German football league system

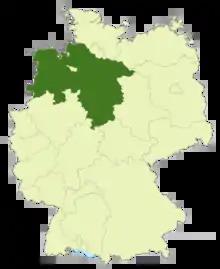
Lower Saxony Football Association

The Lower Saxony Football Association league system is the state association league system in the state of Lower Saxony and starts at level five of the German league system with the Niedersachsenliga on top. The current (2016–17 season) champions are SSV Jeddeloh. The champions are directly promoted to Regionalliga Nord, whereas the runner-up enters a promotion playoff along with the Bremen-Liga champions and the Oberliga Hamburg champions and the Oberliga Schleswig-Holstein champions for two additional promotions.